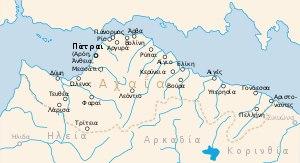
Bouras, en grec ancien Βοῦρας est une ville montagnarde d'Achaïe. Proche de la mer, le fleuve Buraïcos se jette dans le golfe buraïque.